Kayden Carter

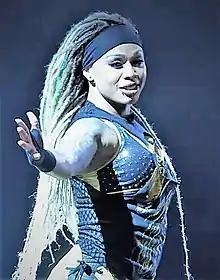
Carter posing in Orlando in 2020

After passing a second physical, Lane signed with WWE in July 2018. Lane took part in that year's Mae Young Classic, defeating Vanessa Kraven in the first round and Taynara Conti in the second round, before being defeated by Meiko Satomura in the quarterfinals. In September 2019, Lane's ring name was changed to Kayden Carter. On the January 29, 2020, episode of "NXT", Carter had her first victory on television, defeating Chelsea Green. She was defeated in their rematch on the February 19 episode of "NXT".